Evocation (band)

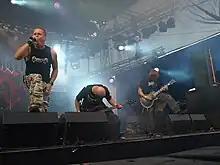
Evocation in 2008

Evocation is a Swedish death metal band from Borås.